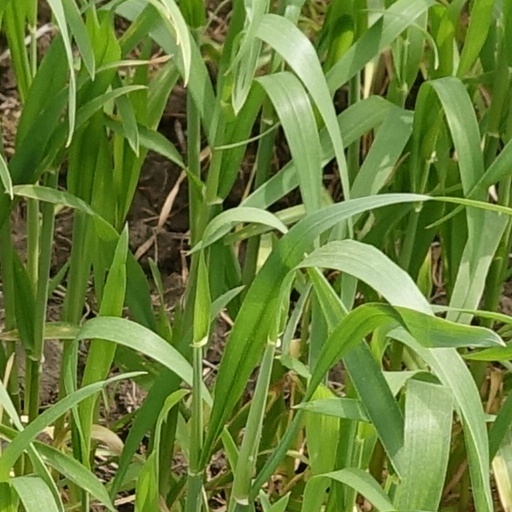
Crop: wheat